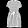
Label: Dress